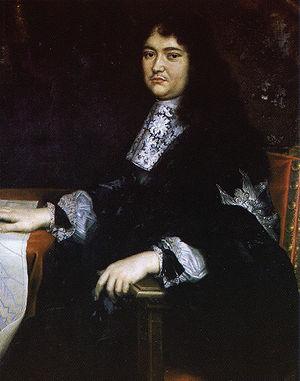
Le château d'Ancy-le-Franc, situé dans la commune d'Ancy-le-Franc dans le département français de l'Yonne en Bourgogne, est une œuvre architecturale de l'italien Sebastiano Serlio, réalisée pour Antoine III de Clermont, beau-frère de Diane de Poitiers.
Barèges est une commune française située dans le département des Hautes-Pyrénées, en région Occitanie - son parler, comme celui de toute la Vallée, est une variété du gascon.
Le château de Meudon, dit château royal de Meudon, palais impérial de Meudon ou Domaine national de Meudon, est un château français situé à Meudon, dans le département des Hauts-de-Seine. Il est notamment la résidence de la duchesse d'Étampes, du cardinal de Lorraine, d'Abel Servien, de Louvois ainsi que de Monseigneur, dit le Grand Dauphin, qui lui adjoint en annexe le château de Chaville. Incendié en 1795 et en 1871, le Château-Neuf, dont la démolition est un temps envisagée, est conservé pour sa majeure partie. Il est transformé à partir de 1878 en observatoire servant de réceptacle à une lunette astronomique, avant d'être rattaché à l'Observatoire de Paris en 1927.
La guerre de la Ligue d’Augsbourg, également appelée guerre de Neuf Ans, guerre de la Succession palatine ou guerre de la Grande Alliance, eut lieu de 1688 à 1697. D'anciens textes peuvent faire référence à la guerre de Succession d'Angleterre. En Amérique du Nord, cette guerre engendre la première guerre intercoloniale, appelée par l'historiographie anglaise la guerre du roi Guillaume, « King William's War, Second Indian War, Father Baudoin's War, Castin's War ». Ces nombreuses dénominations reflètent les points de vue nationaux des historiens contemporains ou anciens sur ce conflit.
Le château de Maulnes, situé à Cruzy-le-Châtel dans l'Yonne est un château de style Renaissance construit au XVIᵉ siècle.